Maigret Goes Home

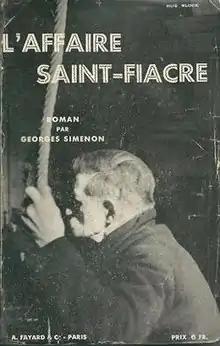
First edition (publ. A. Fayard)

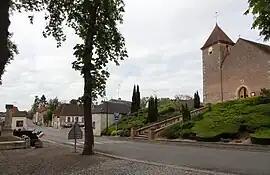
Village of Paray-le-Frésil, Allier, France, which inspired Simenon for the village of Saint-Fiacre

Maigret Goes Home (French: "L'Affaire Saint-Fiacre") is a 1932 detective novel by the Belgian writer Georges Simenon featuring his character Jules Maigret. Maigret is called back to his home village to try to prevent a crime being committed. It was also released as Maigret on Home Ground and Maigret and the Countess.